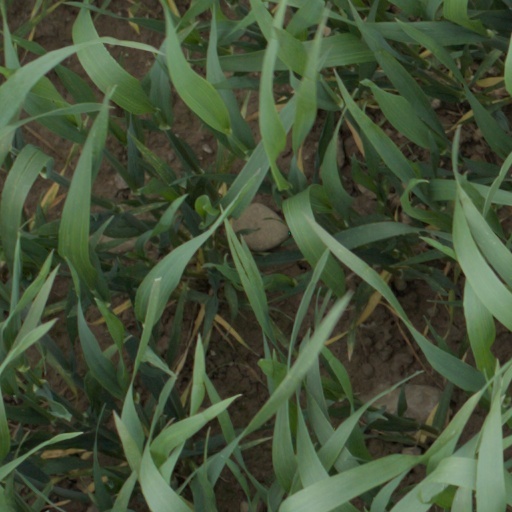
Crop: wheat